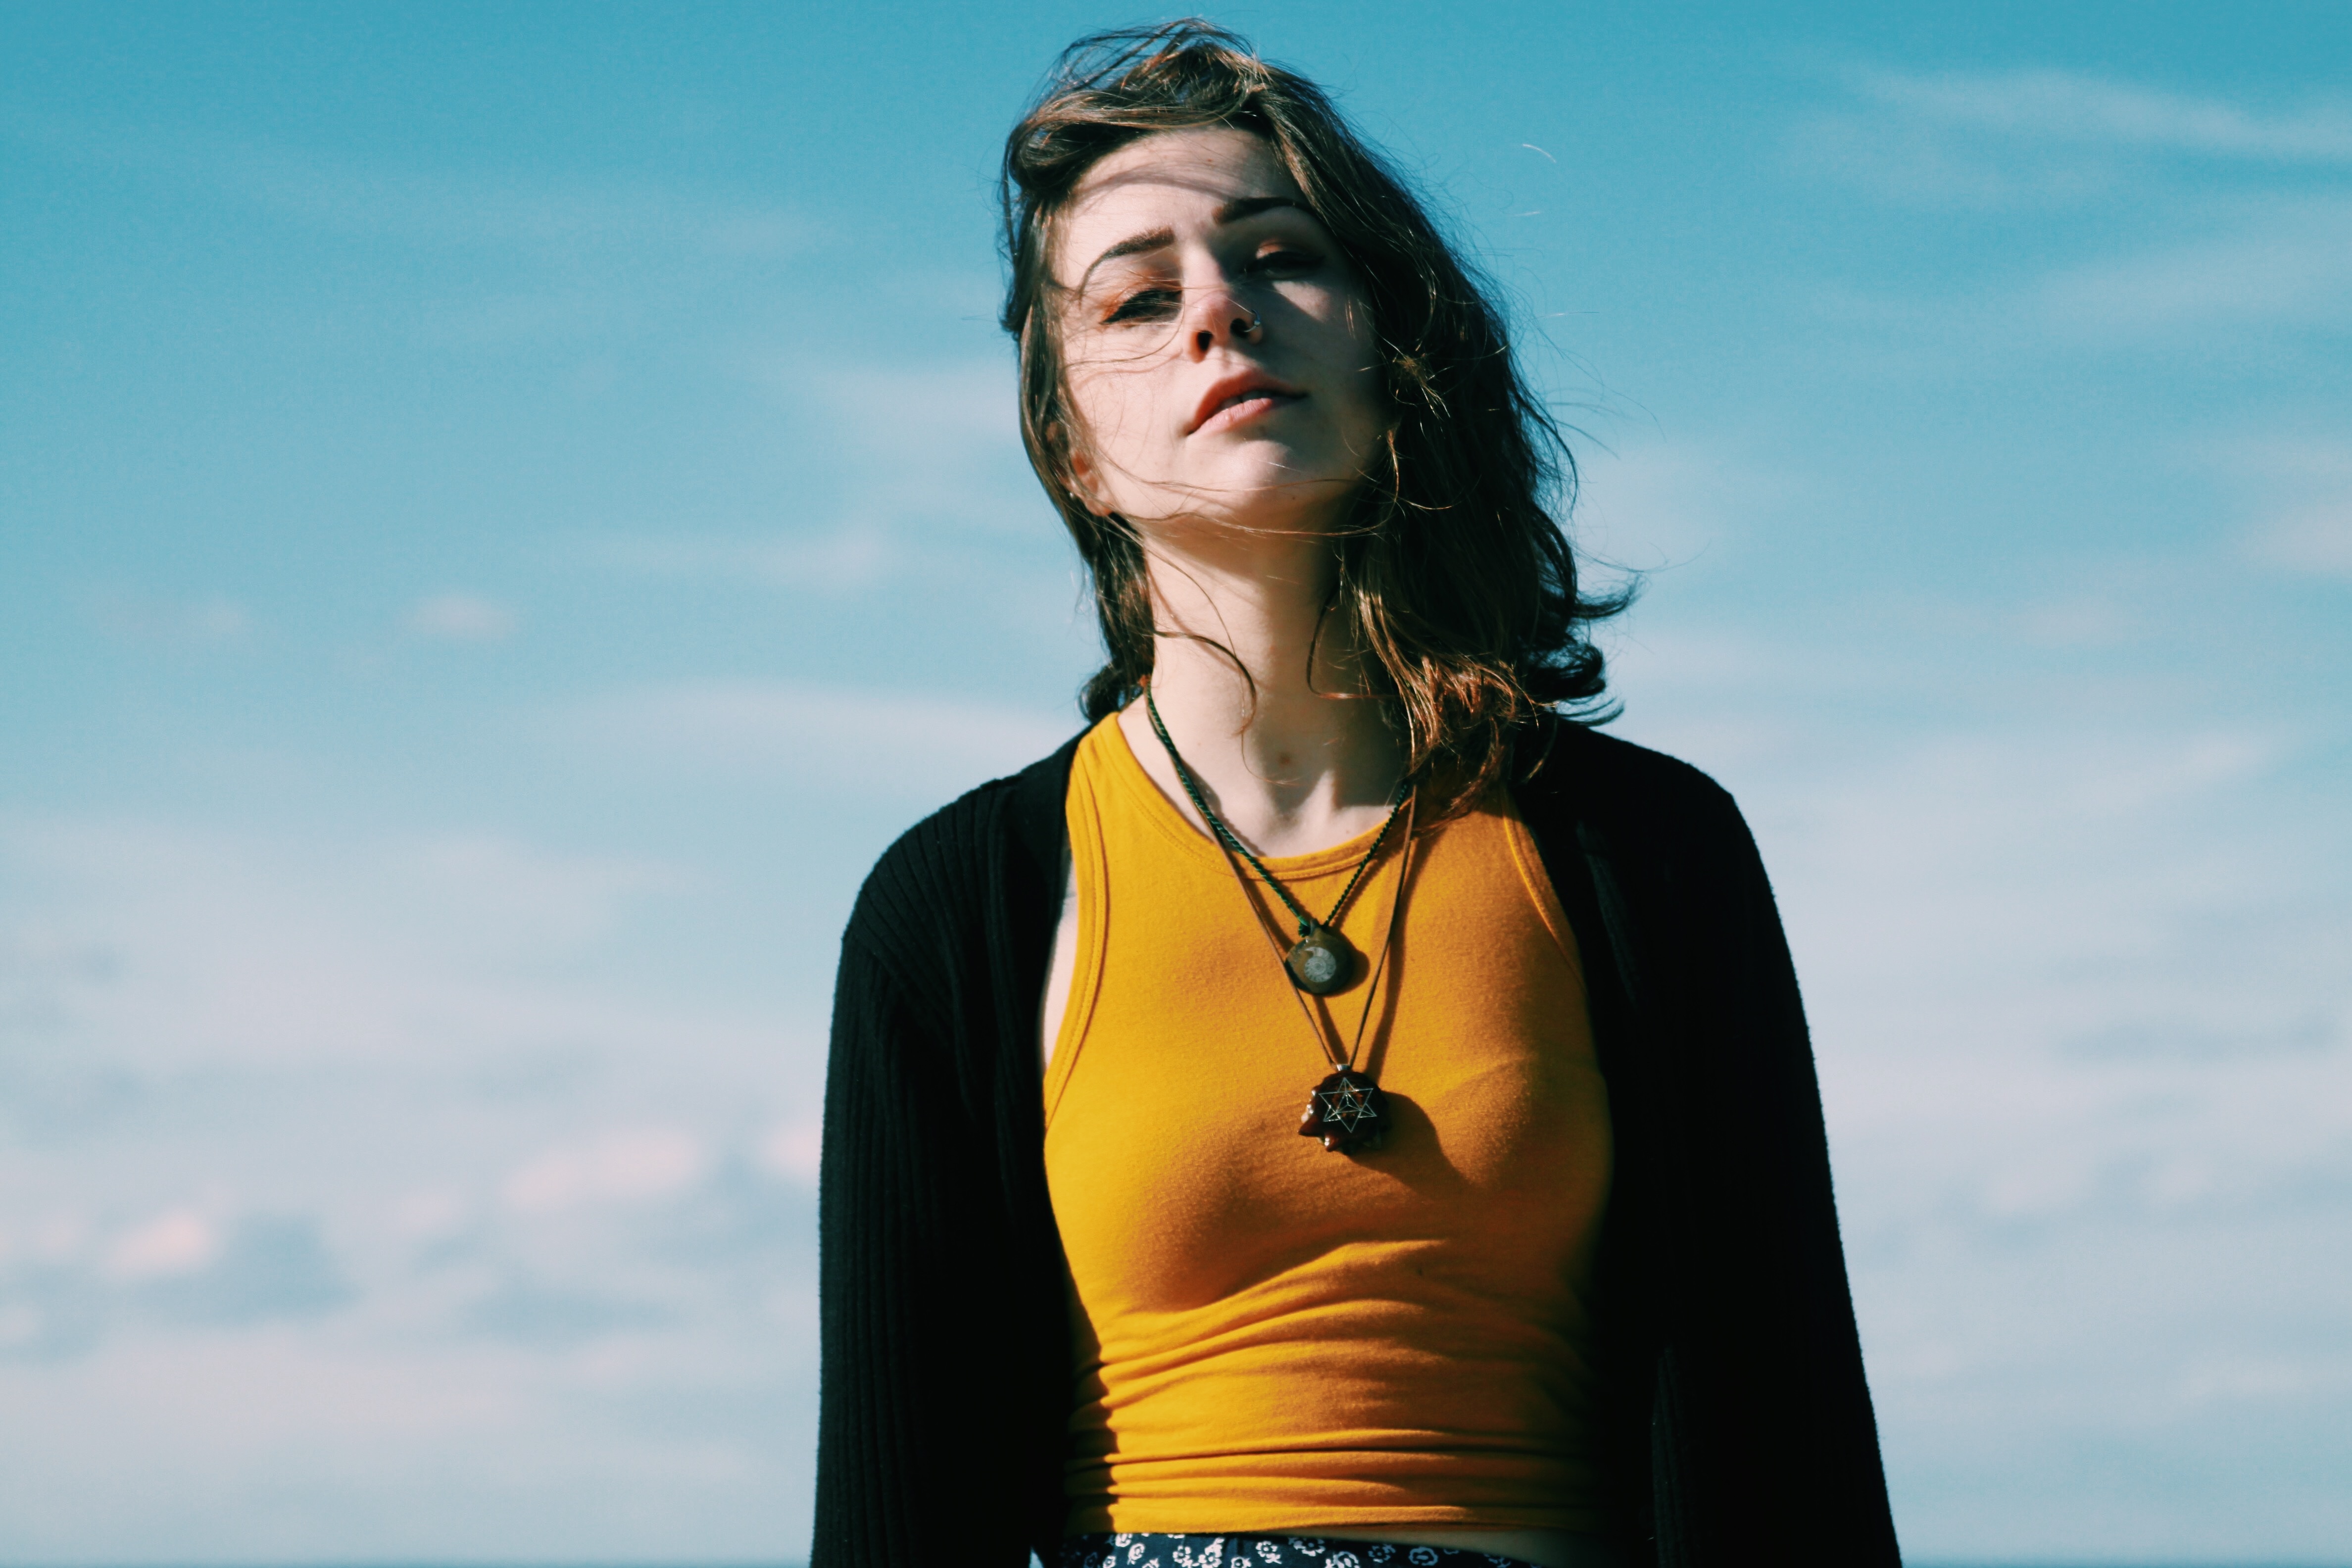
sea, person, girl, woman, hair, sunlight, vacation, portrait, model, color, blue, lady, facial expression, smile, beauty, photo shoot